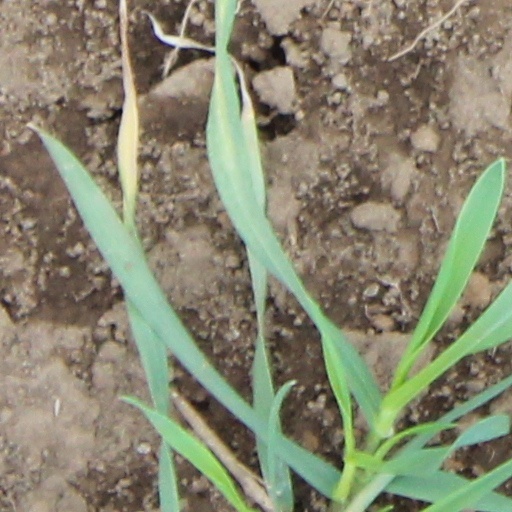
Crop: wheat